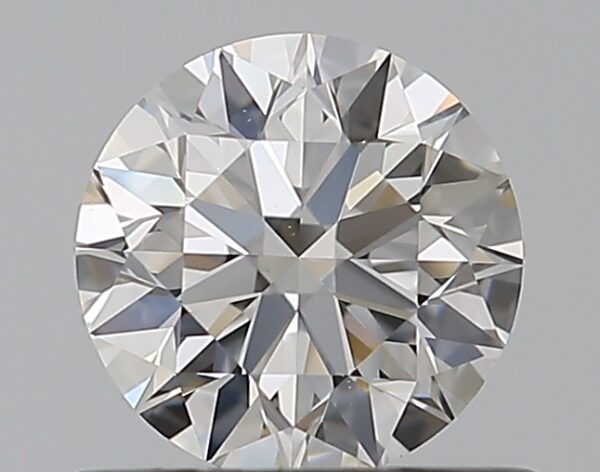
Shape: round
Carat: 0.5
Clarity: VS1
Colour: E
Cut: EX
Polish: EX
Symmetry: EX
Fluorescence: N
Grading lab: GIA
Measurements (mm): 5.07 x 5.09 x 3.17